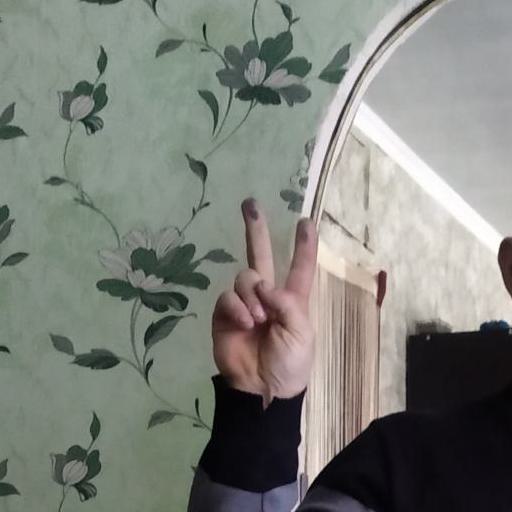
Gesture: peace